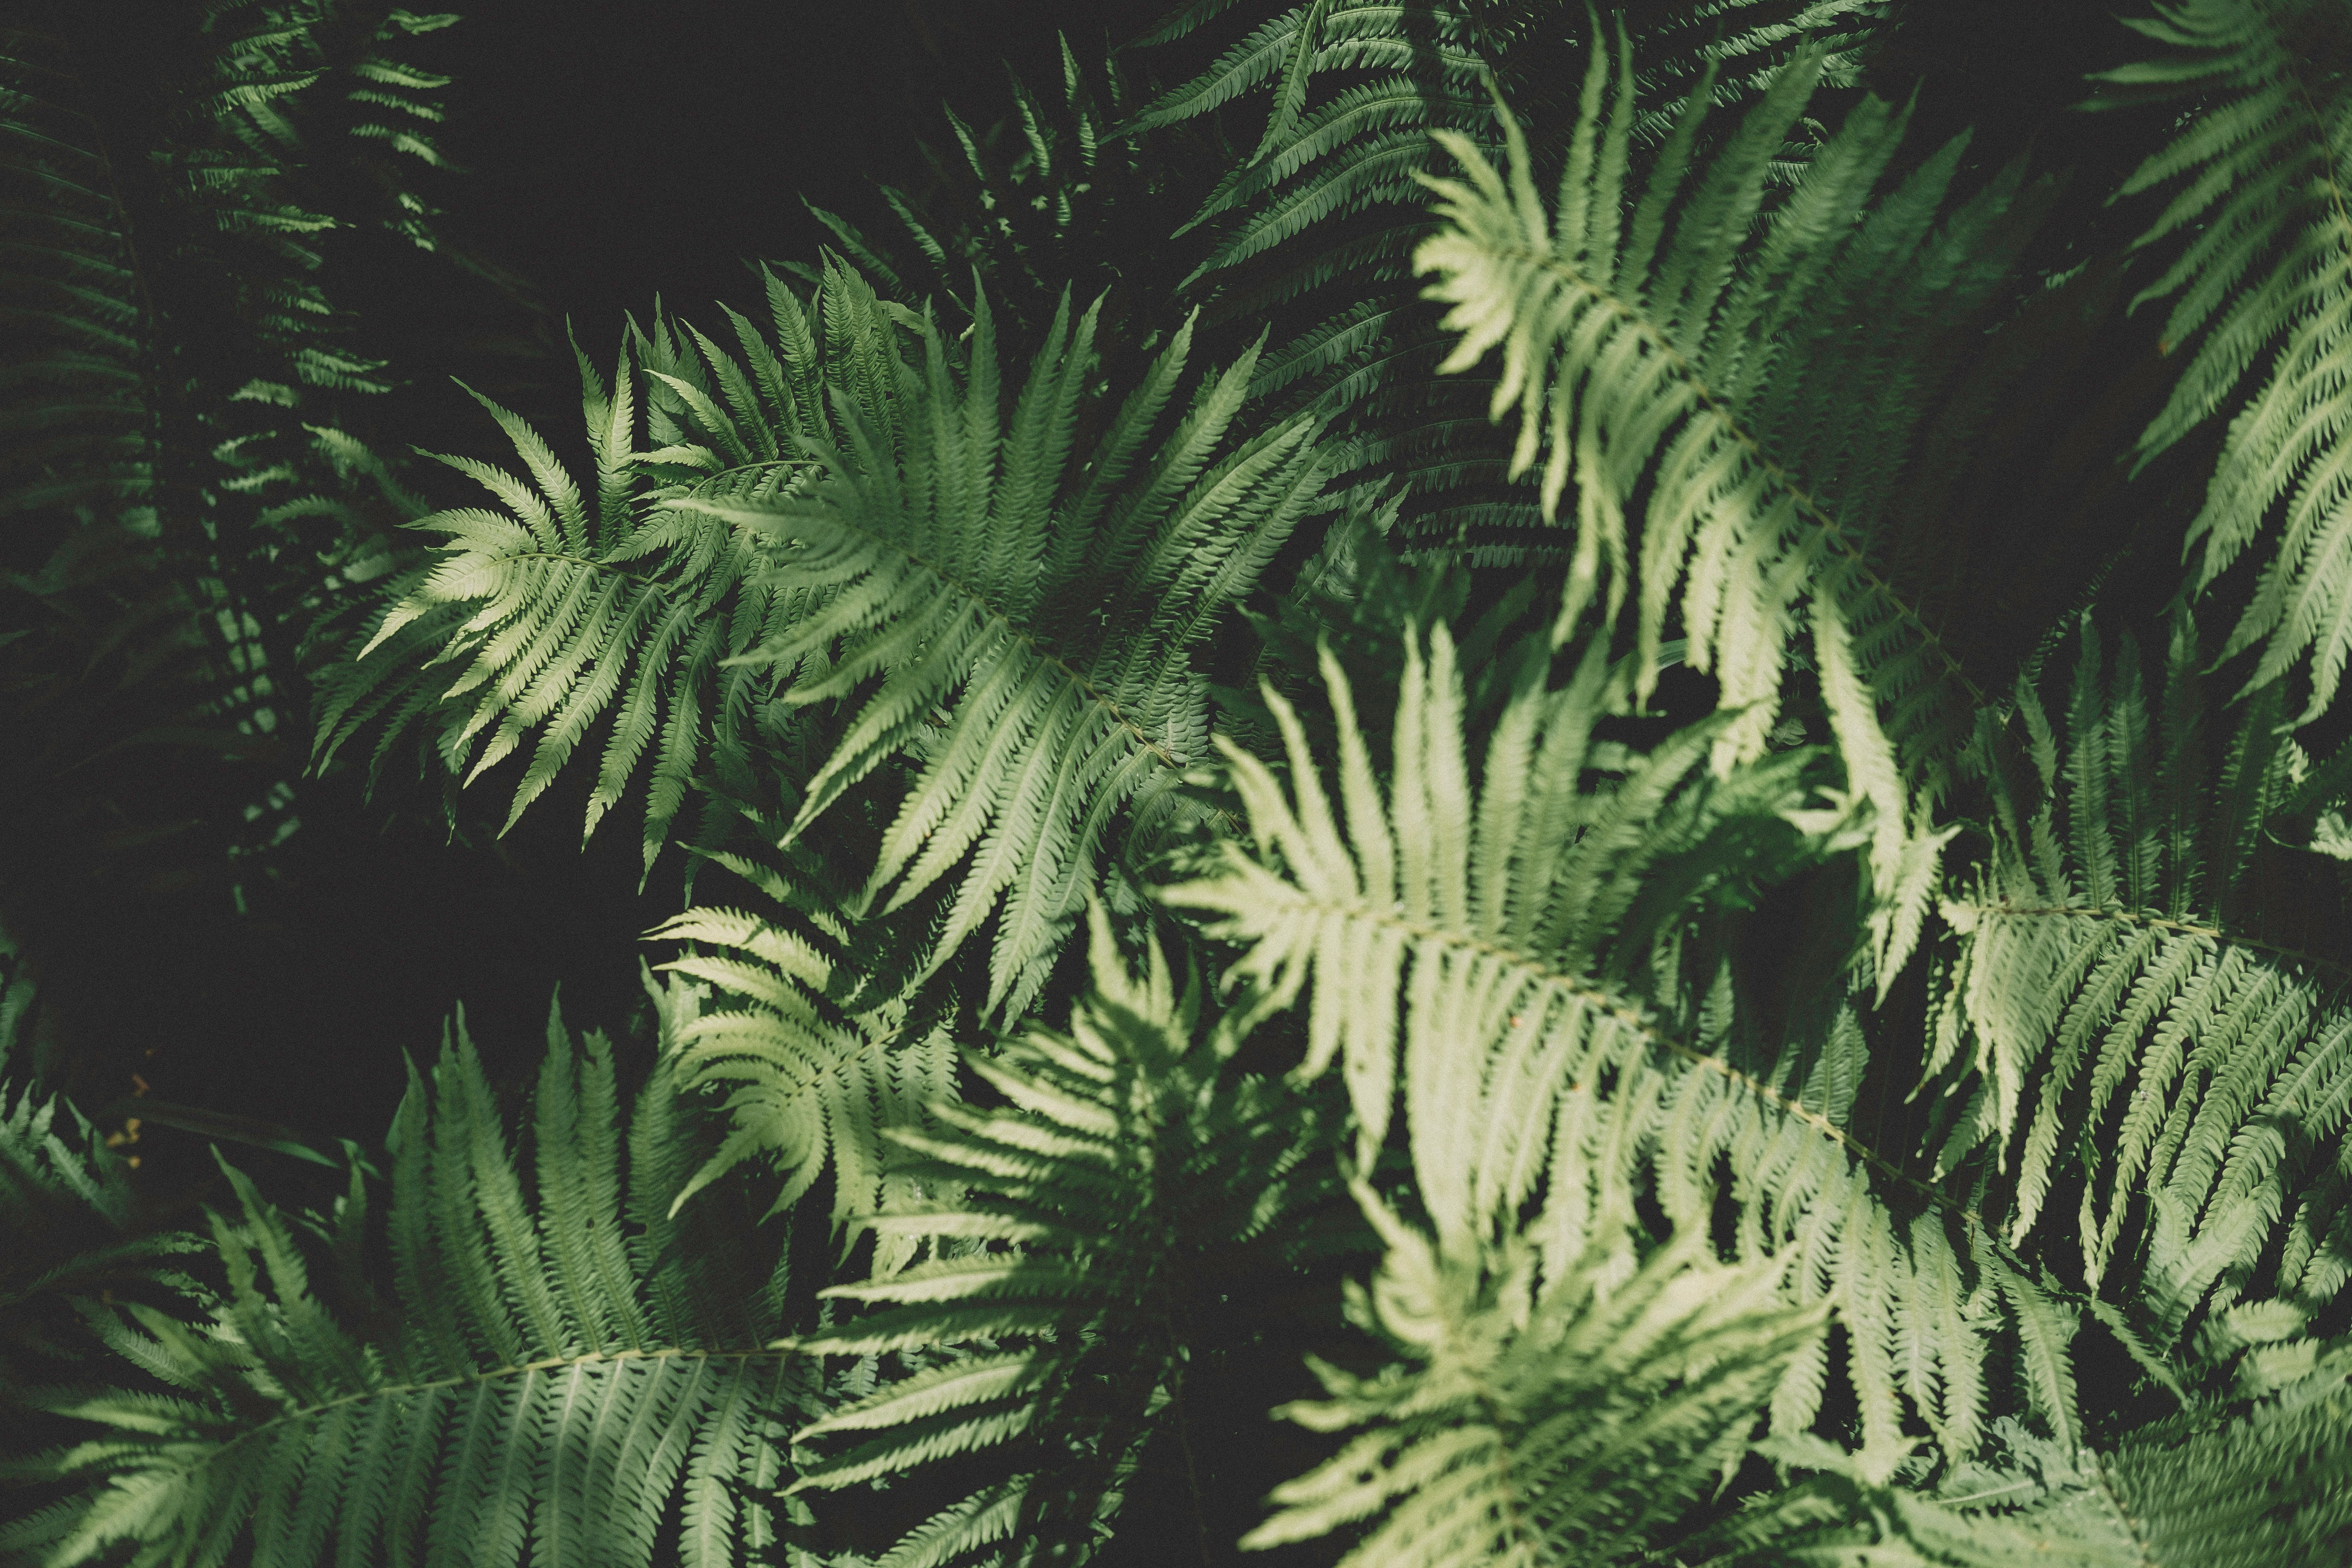
tree, grass, branch, plant, palm tree, leaf, shade, foliage, jungle, evergreen, fern, cool image, vegetation, rainforest, cool photo, tropics, cycad, organism, biome, date palm, old growth forest, plant stem, ferns and horsetails, arecales, vascular plant, ostrich fern, elaeis, tropical and subtropical coniferous forests, terrestrial plant